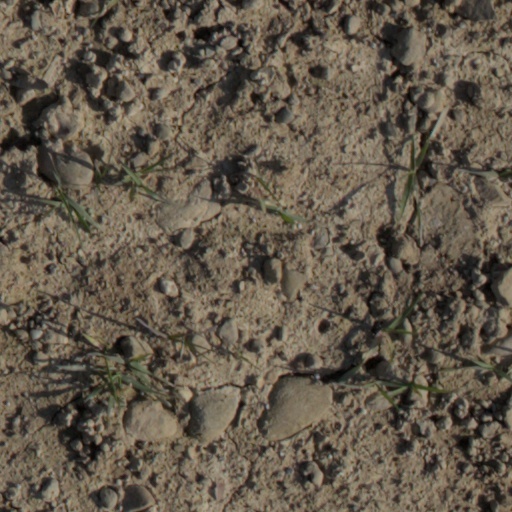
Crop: wheat